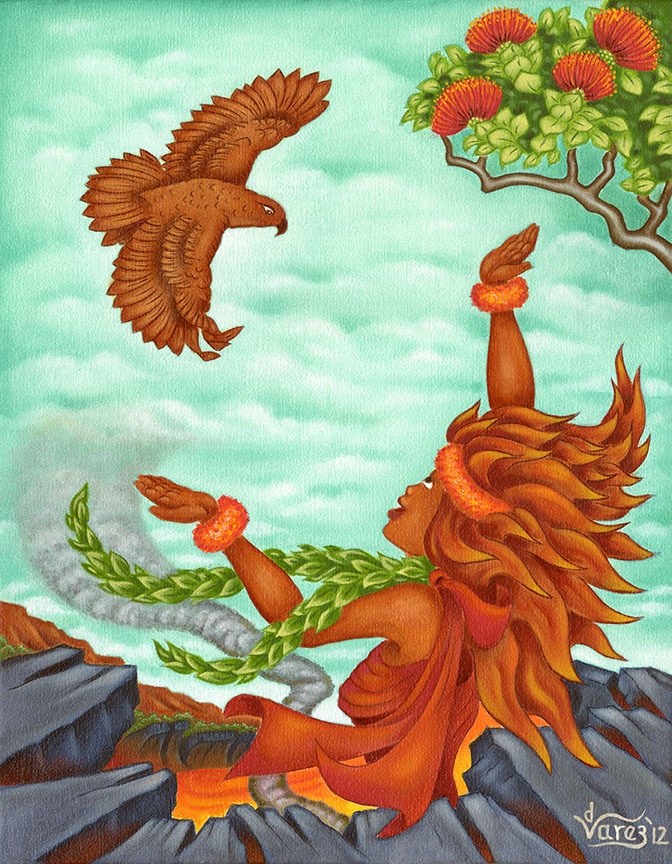
156 Pele and the ʻIo by Hawaiʻi Artist Dietrich Varez
Brand: The Magic Mo
The ʻIo is the only hawk native to Hawaiʻi. With its large wingspan, it is often seen riding the thermals over the Helemaʻumaʻu crater. Original Size: 14" x 18"
Category: Home & Garden > Decor > Artwork